Knutsford railway station

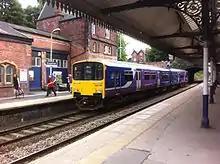
Knutsford railway station in 2015, as seen from platform 1

In December 2008 services were revised with the additional morning Chester to Manchester peak services terminating at Stockport, and the additional Manchester to Chester evening peak services starting instead at Stockport, which has prompted an online petition. The revision was necessary to allow the operation of additional services between Manchester and London Euston over the already congested Stockport railway viaduct. The 15:49 Chester to Manchester service was lost altogether, as was the Saturday 07:30 Chester to Manchester service. However, the Sunday service was significantly improved, increasing to a 2-hourly service that runs from Chester to Southport via Manchester Piccadilly, rather than a 3-hourly service between Chester and Altrincham.